Shí naashá

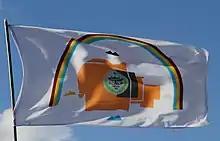
Flag of the Navajo Nation

("I'm going") is a Navajo song, composed in 1868 to commemorate the release of the Navajo from internment at Fort Sumner. The song's lyrics express the elation of the Navajo people on the occasion of their return to their homeland.